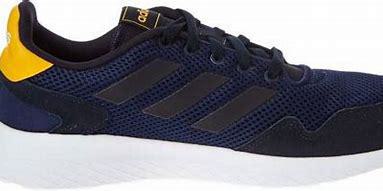
Brand: Adidas
Model: Archivo